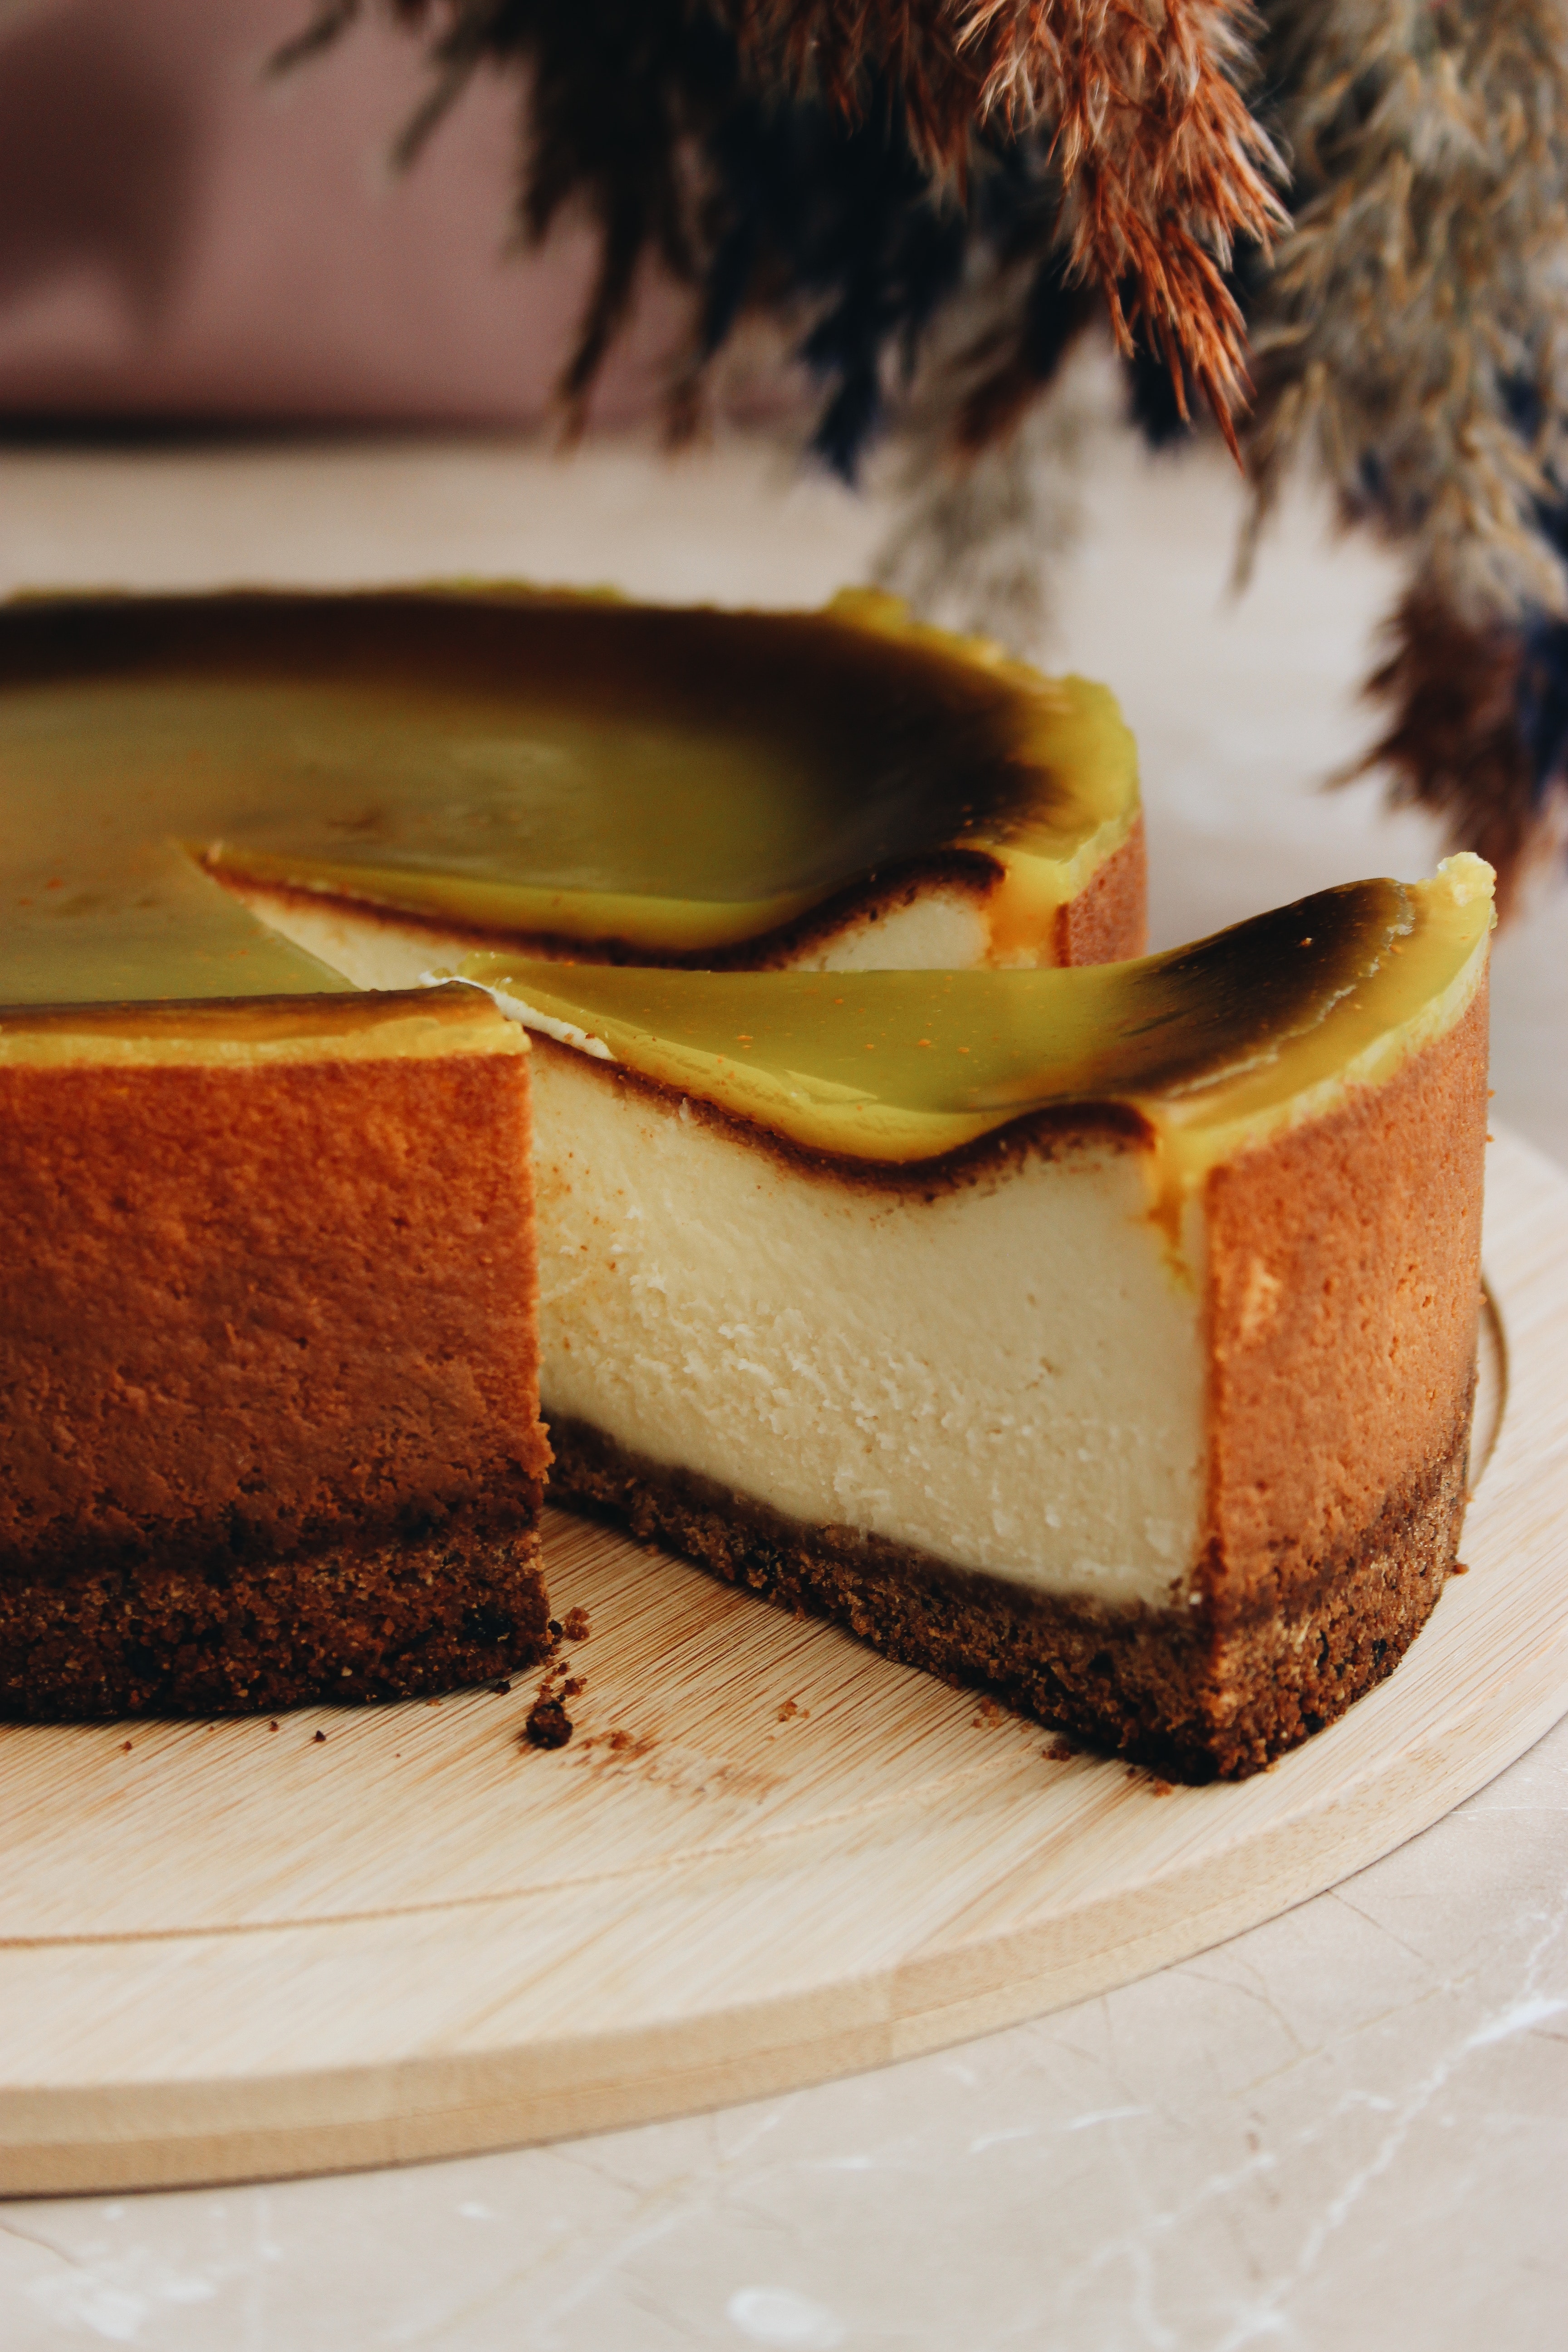
food, tableware, ingredient, recipe, cake, plate, cuisine, dish, baked goods, tree, serveware, produce, kuchen, frozen dessert, sweetness, dessert, baking, sugar cake, mille feuille, icing, confectionery, dairy, Caramel shortbread, cooking, semifreddo, delicacy, pastry, buttercream, palm tree, finger food, la carte food, dishware, comfort food, chocolate, glaze, cheesecake, gluten, culinary art, chess pie, birthday cake, sponge cake, torte